Tablas de Daimiel National Park

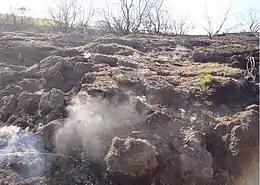
Subterranean Peat Fire (2009)

In the hot summer of 2009, smouldering dry peat fires broke out in the area. Such fires were not a new phenomenon in the region; they had affected the peatlands alongside the Guadiana in previous years, but by reappearing in the National Park, the fires represented another symptom of the wetland's degradation.